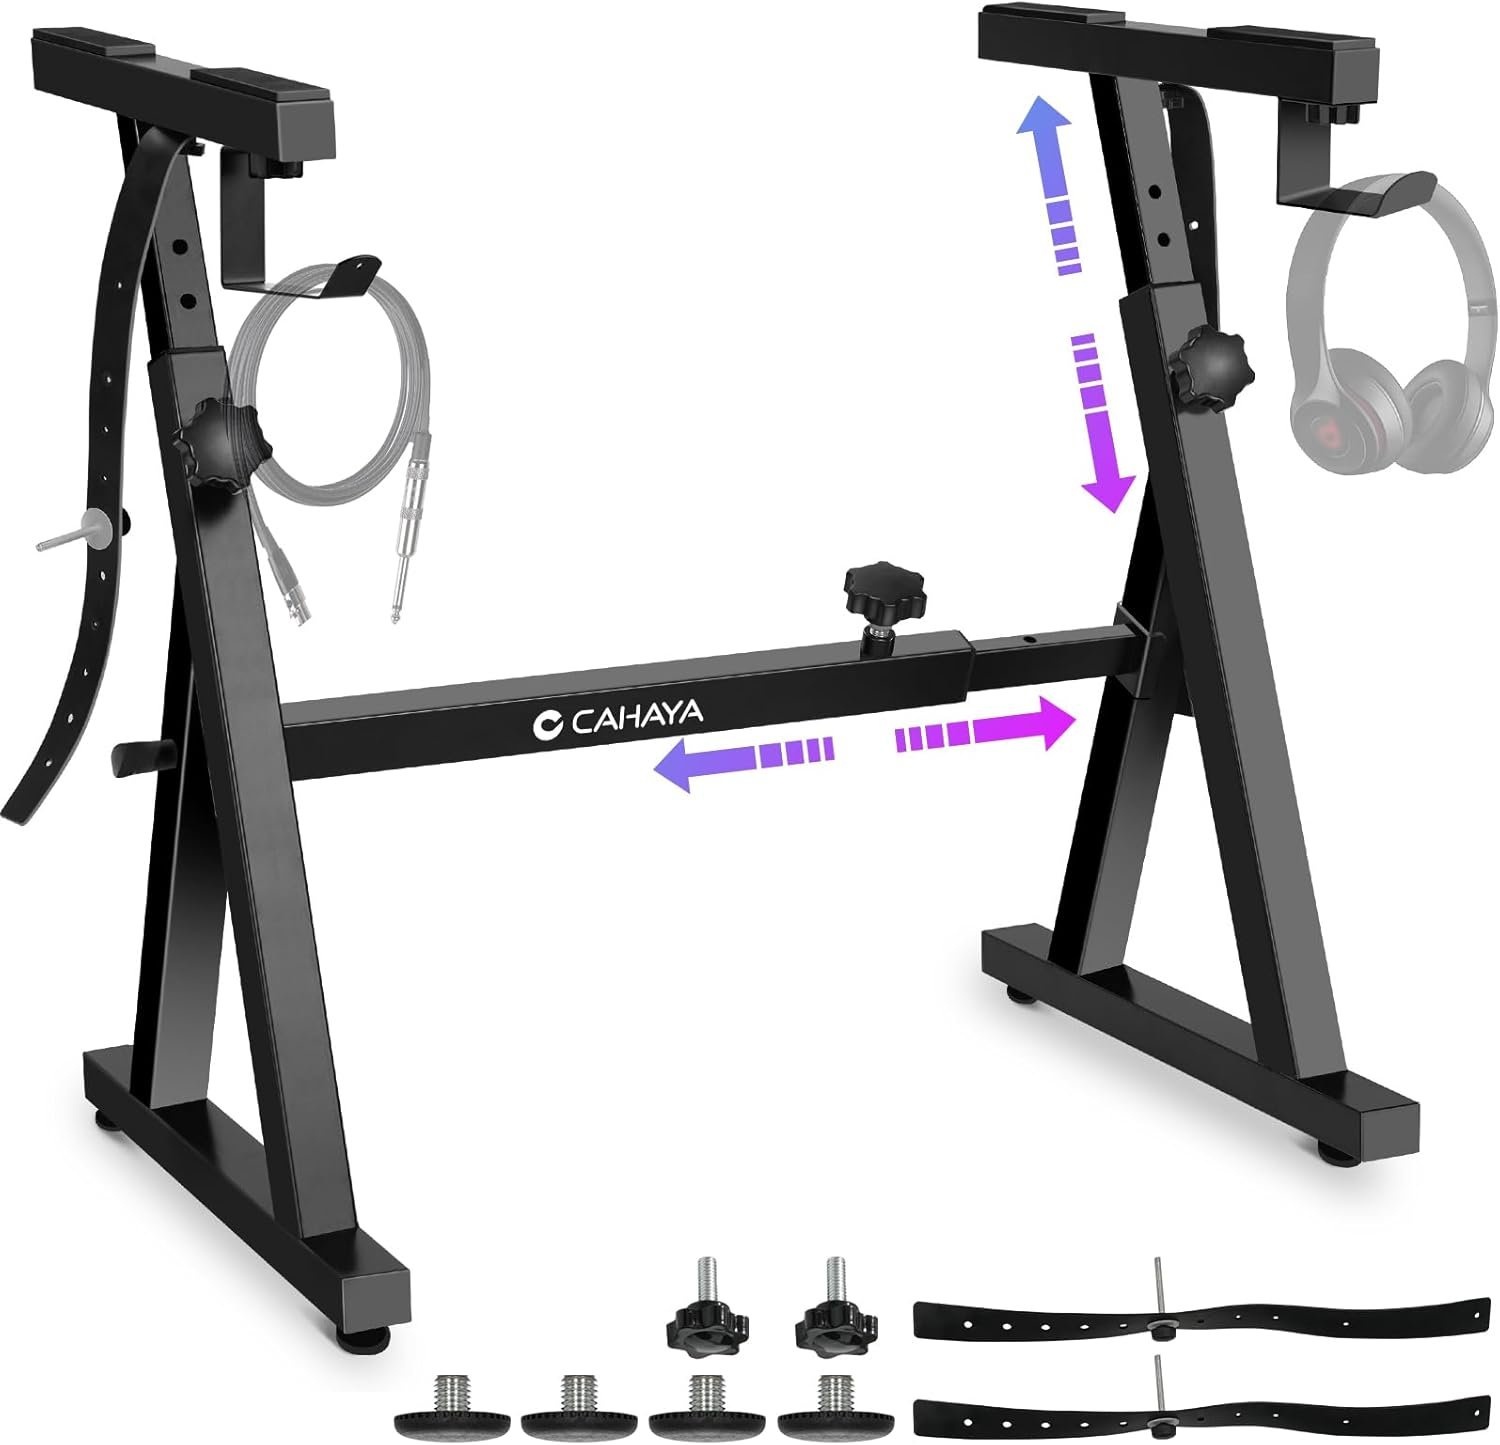
CAHAYA Heavy-Duty Musical Keyboard Support: Electronic Keyboard Stand Z Shape with Adjustable Height for Digital Piano of 61 76 88 Keys CY00366-1
Heavy-Duty Keyboard Stand: Designed with a Z-shaped structure, the CAHAYA keyboard stand is sturdy and reliable, providing a larger support area with a maximum load capacity of 250 lbs, ensuring your electronic keyboard stays firmly in place, eliminating wobbling and tilt. Simple Adjustment: The height and width of the digital piano stand are easily adjustable, with a height range from 54cm to 82.5cm and a width range of 55.5cm to 89.5cm. Simply lift the knob to achieve precise height and width adjustments without the need for uncomfortable disassembly, to perfectly fit most 44-88 key keyboards for a more comfortable and effortless gaming experience. PLAY COMFORTABLE: Unique Z-shaped design allows you to choose whether to play sitting or standing, maintaining a comfortable posture and efficiently using space for accessories such as pedals. It adapts to players of different heights, allowing you to fully enjoy the enjoyment of music whether standing or sitting. Full Protection: Each contact point of the piano stand is equipped with non-slip mats, providing comprehensive protection against scratches and impacts on your electronic keyboard. In addition, two safety straps are included to secure the keyboard firmly, preventing any slipping during performances, allowing you to focus on your music. FLOOR PROTECTION & HANGER - 4 height-adjustable bottom pads ensure stable support on uneven surfaces, while protecting your floors from damage. In addition, two angle-adjustable hanging hooks can be used to hang items such as headphones, keeping the display space tidy and organized.
Brand: Lululoo
Category: Arts & Entertainment > Hobbies & Creative Arts > Musical Instrument & Orchestra Accessories > Musical Keyboard Accessories > Musical Keyboard Stands > Z-Style Stands